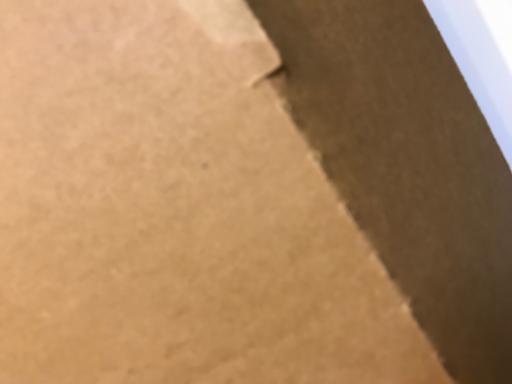
Label: cardboard